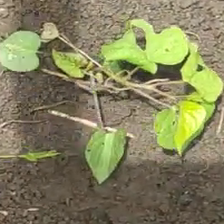
Weed species: Kena_(Commplina_benghalensio)